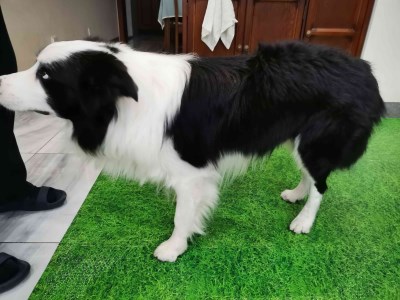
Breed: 2594-n000109-Border_collie